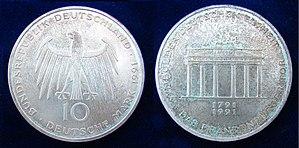
Retouche de File:German 10 DM 1991 Silver Coin 200 Years Brandenburg Gate.jpg.
Erich Ott est un artiste allemand, né le 3 décembre 1944 à Oberammergau, Bavière.